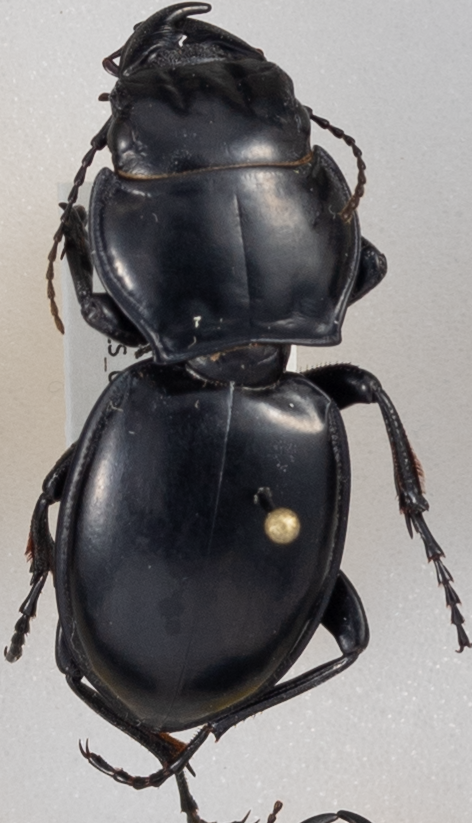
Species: Pasimachus californicus
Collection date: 2015-08-18
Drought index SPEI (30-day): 0.24
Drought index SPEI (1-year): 0.9
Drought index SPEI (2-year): -0.71